Glutamine

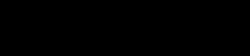
Glutamine zwitterionic forms at neutral pH: L-glutamine (left) and D-glutamine

Glutamine supplementation was investigated for its possible effects in critically ill people or after abdominal surgery, but the low quality of research prevented conclusions about any effect. Supplementation does not appear to have an effect in infants with significant stomach or intestinal disorders.